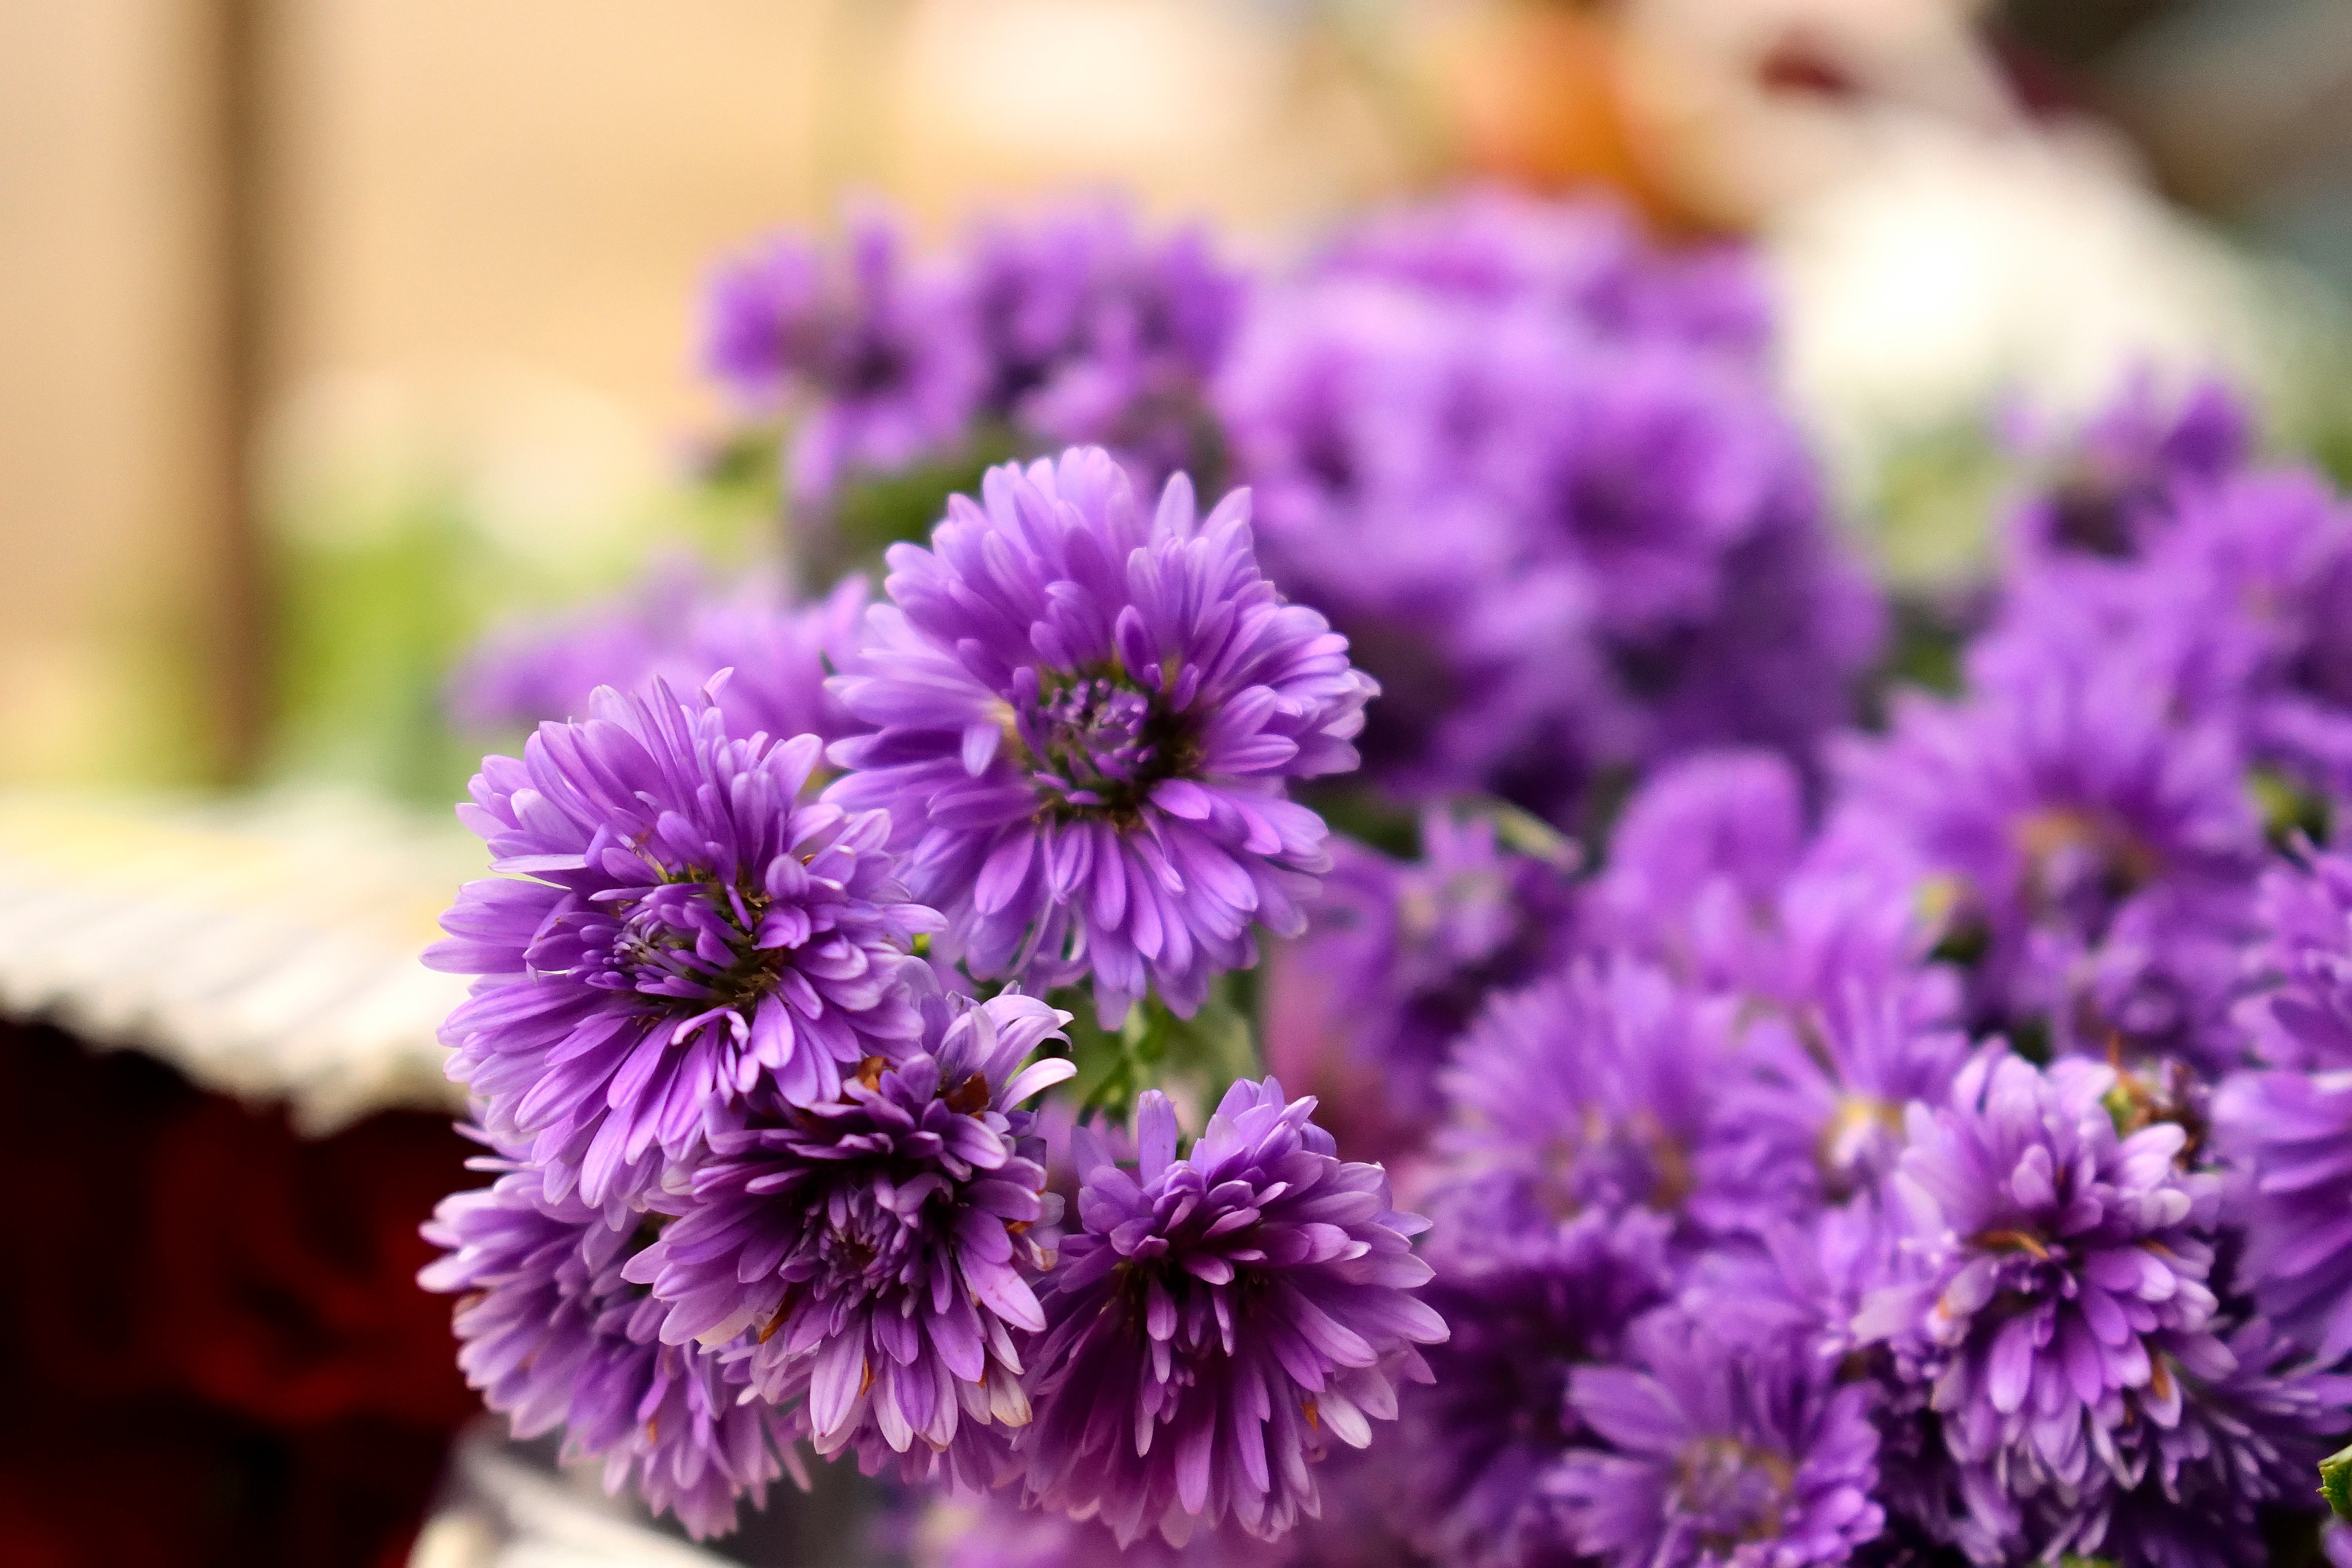
blossom, plant, flower, purple, petal, herb, flora, aster, floristry, flowering plant, flower bouquet, land plant, chrysanths